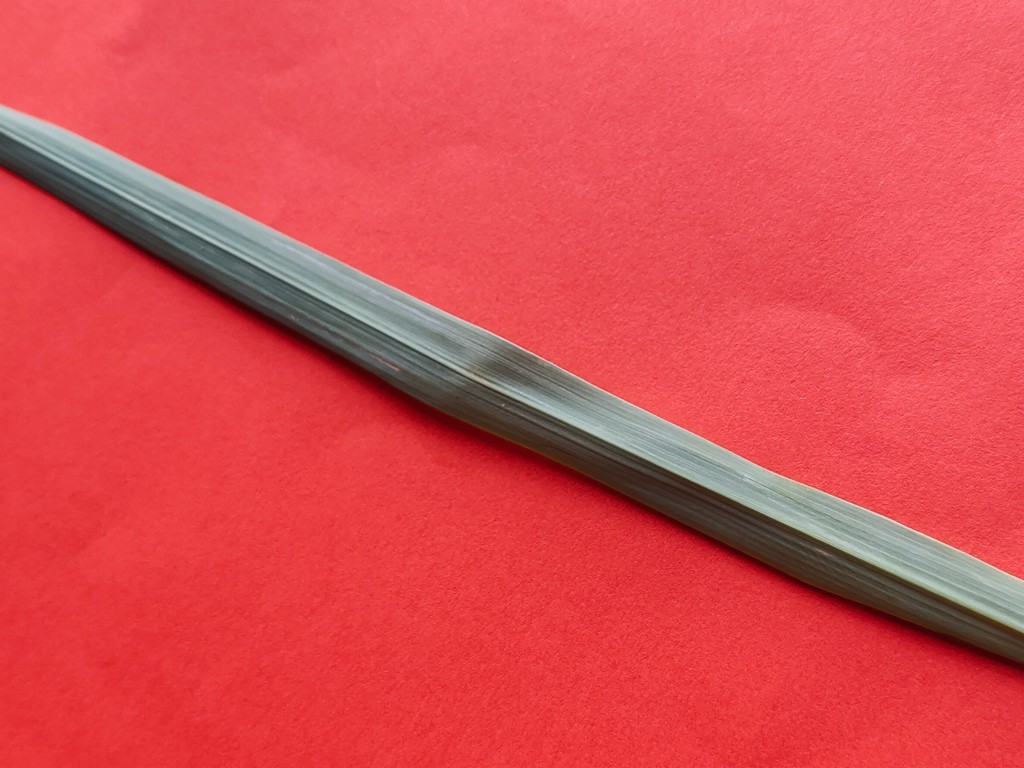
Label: Healthy